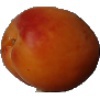
Label: apricot